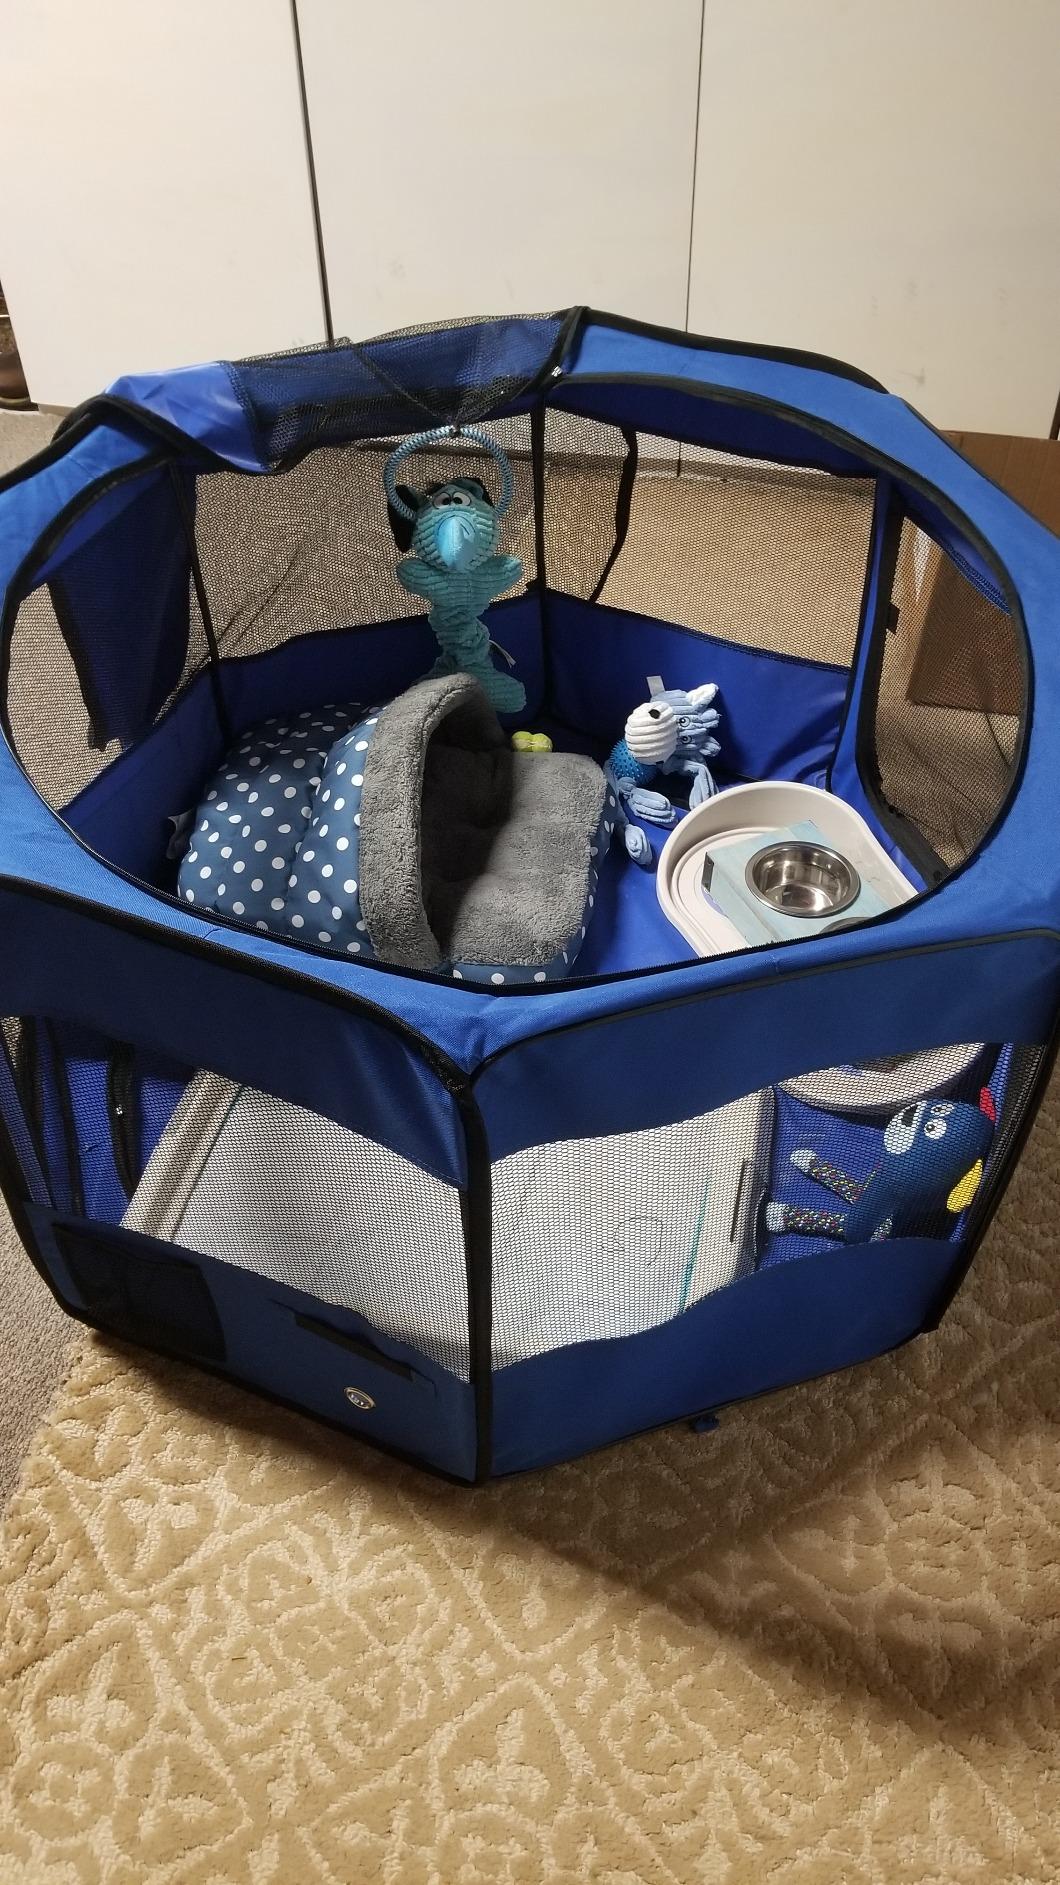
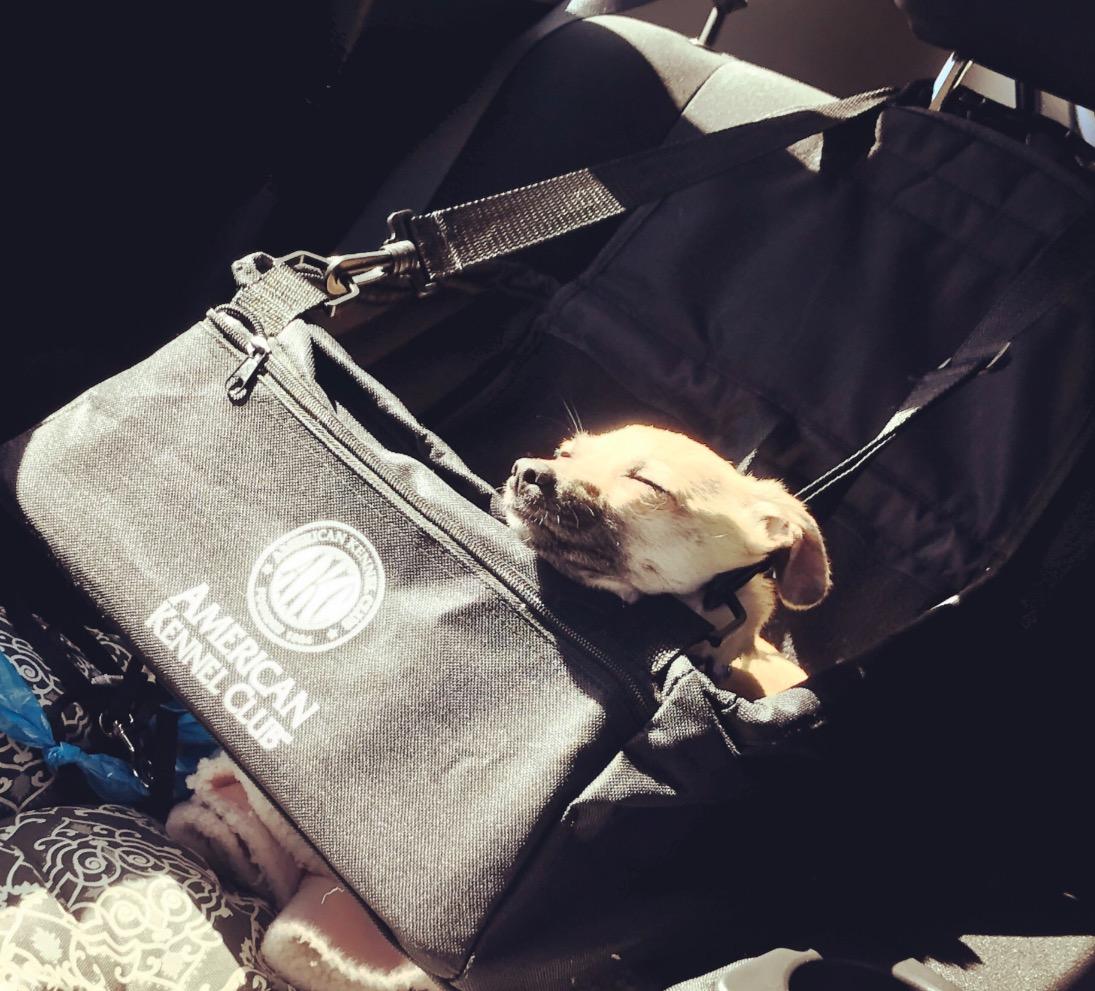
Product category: items_kennel
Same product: no